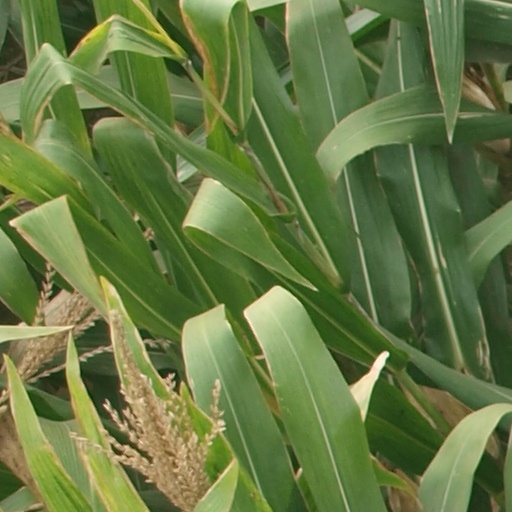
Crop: maize; corn